Boniswil railway station

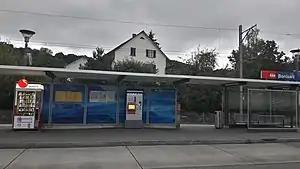
The station platform in 2018

Boniswil railway station is a railway station in the municipality of Boniswil, in the Swiss canton of Aargau. It is an intermediate stop on the standard gauge Seetal line of Swiss Federal Railways.